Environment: lab
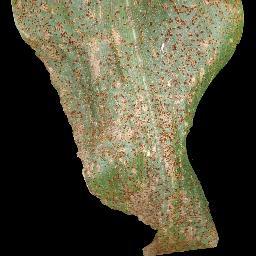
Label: common_rust